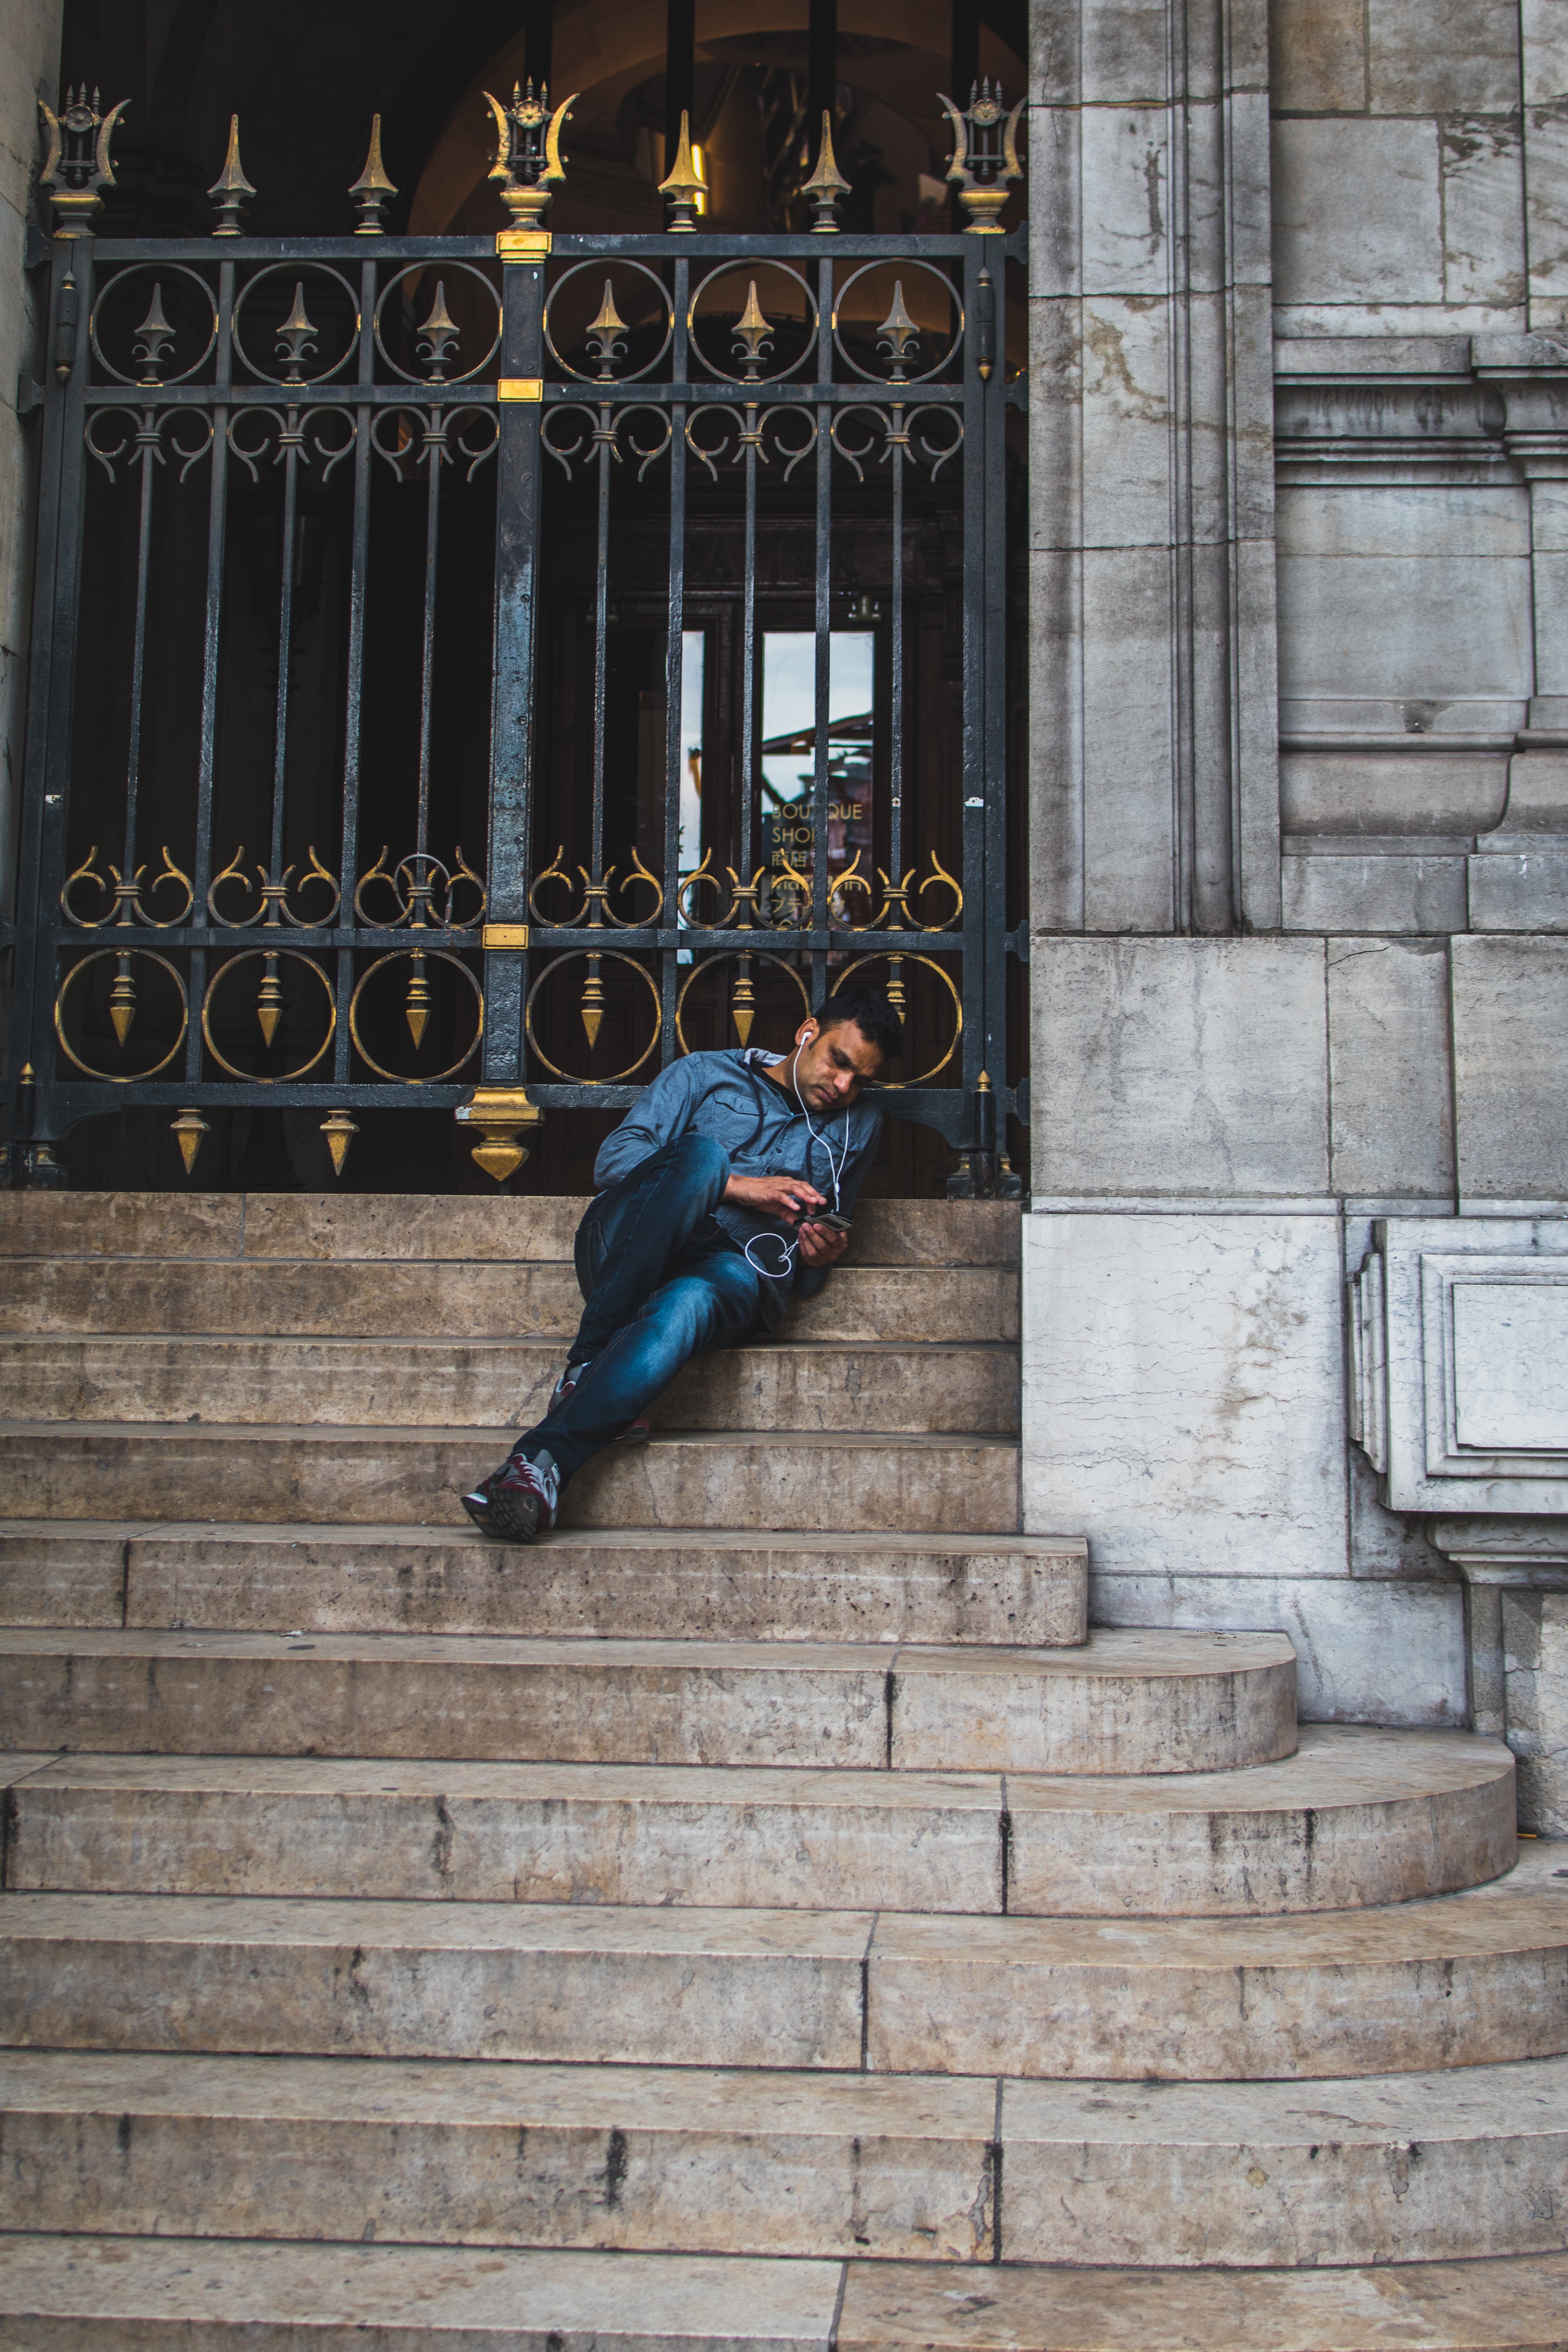
window, wall, statue, blue, temple